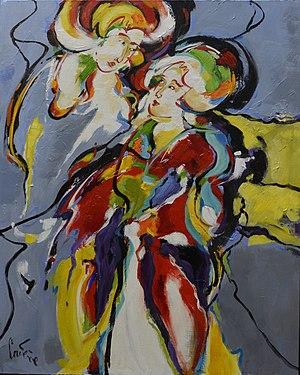
Bernard Cadène, né le 9 septembre 1942 à Albi, est un peintre, sculpteur, affichiste et publicitaire français. Sa famille est d’origine aveyronnaise. Il vit à Cugnaux à côté de Toulouse.